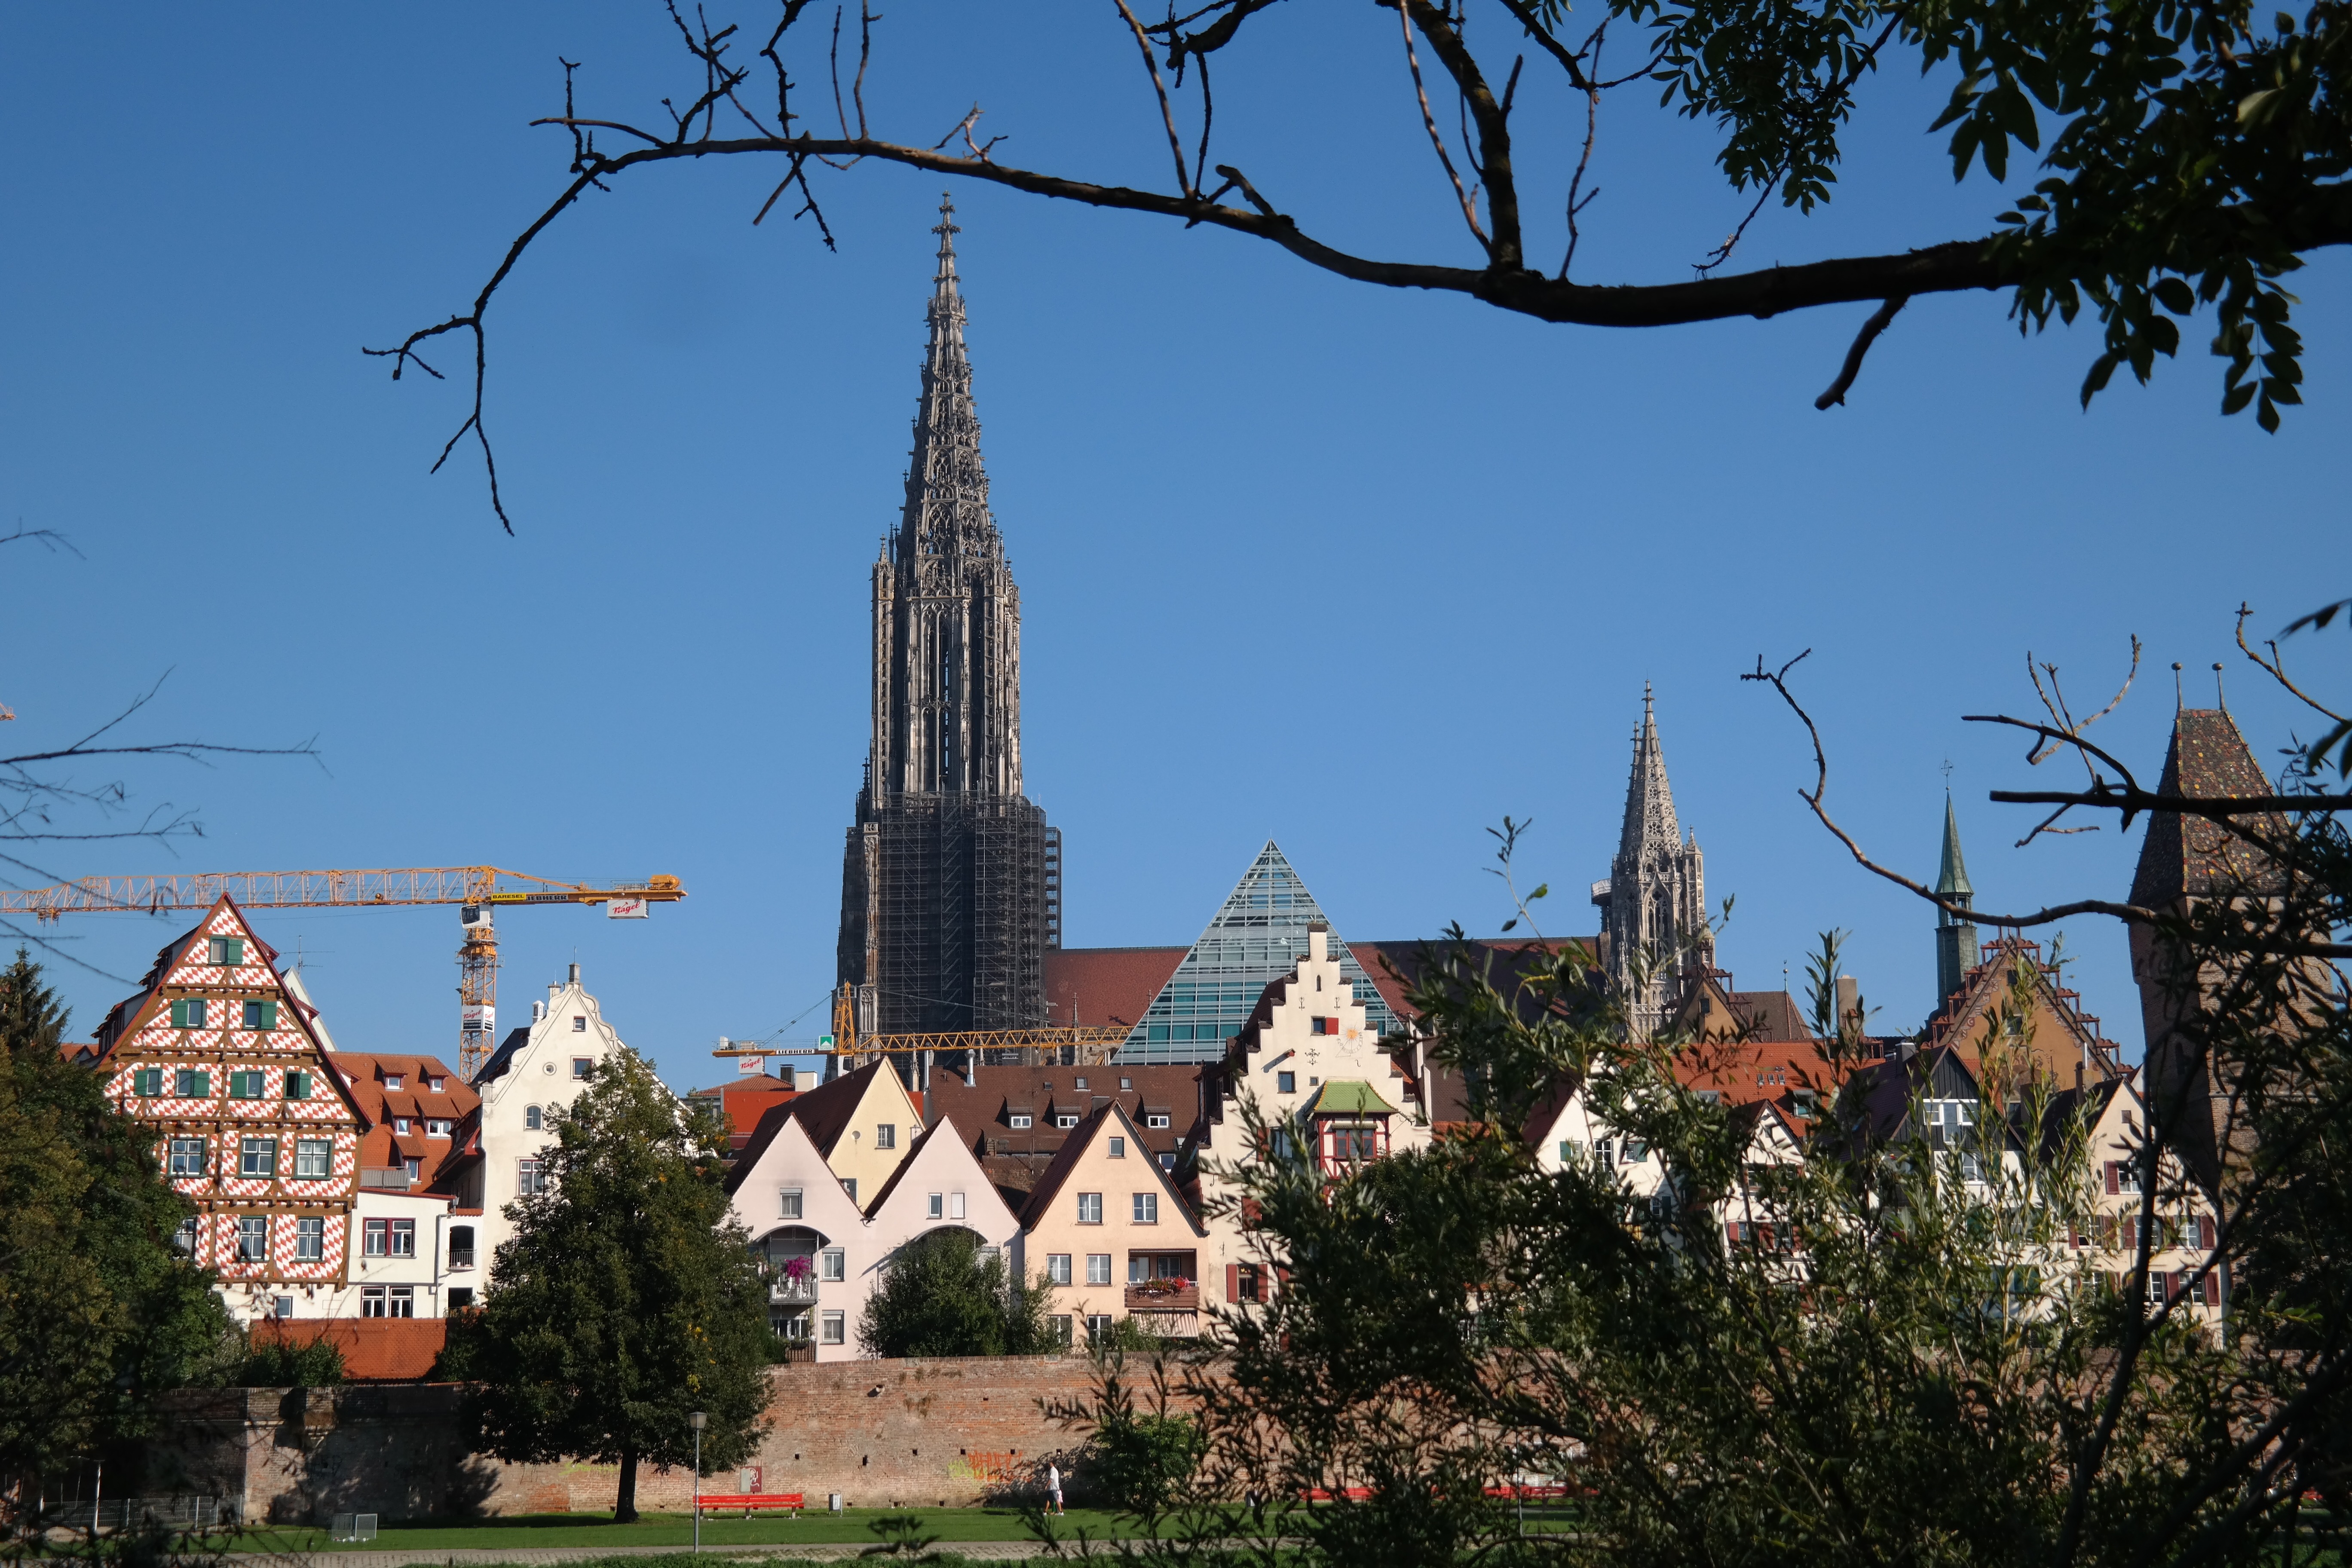
tree, architecture, sky, town, view, building, city, home, cityscape, panorama, tower, park, landmark, church, tourism, place of worship, city view, old town, library, spire, homes, steeple, outlook, historically, roofs, ulm, city wall, historic old town, munster, ulm cathedral, city panorama, glass pyramid, metzgerturm, human settlement